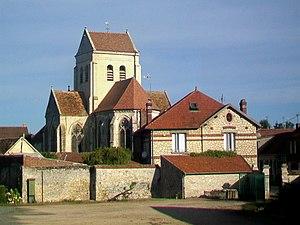
Vue depuis l'est (au premier plan, une cour de ferme).
L'église Notre-Dame est une église catholique située à Trumilly, en France. Comme souvenir de la première église romane du village et témoin de son ancienneté, elle conserve un portail de la fin du XIᵉ siècle. Sinon, l'église est issue de la transformation gothique d'une seconde église romane de la première moitié du XIIᵉ siècle. Un nouveau chœur gothique rayonnant est édifié entre 1230 / 1240, faisant preuve d'une recherche architecturale et d'une qualité d'exécution rares pour une petite église rurale. Le croisillon sud est reconstruit peu après, puis les parties anciennes sont remaniées et voûtées d'ogives. Malgré les six campagnes de construction qui peuvent être identifiées, l'ensemble paraît tout à fait harmonieux. Le clocher, bien que pas très éloigné de certains clochers romans simples de la région, a été entièrement bâti à neuf peu avant la Révolution française. Globalement, l'église de Trumilly est très bien conservée et n'a jamais subi de restaurations profondes jusqu'à la fin du XXᵉ siècle. En plus de la qualité architecturale du chœur, c'est donc surtout son authenticité qui rend l'édifice remarquable.